Hill Head

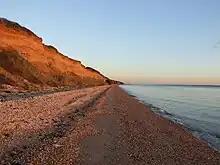
Hill Head beach

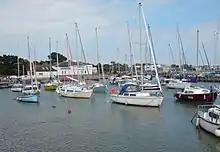
Hill Head harbour

Hill Head is a residential area and village on the coast of the Solent. It is located south of Stubbington, west of Lee-on-the-Solent and south east of Titchfield, in the borough of Fareham, Hampshire.